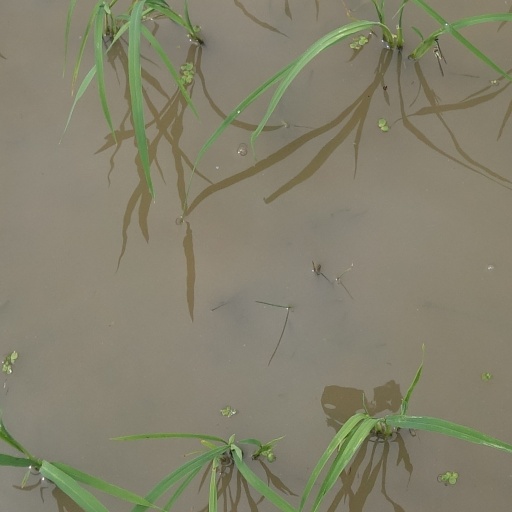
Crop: rice